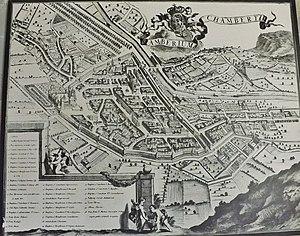
Photographie d'une ancienne carte de la ville de Chambéry en Savoie, ville encore fortifiée à cette époque.
L'histoire de la ville de Chambéry est fortement liée à l'essor de la Maison de Savoie qui en fait la capitale de leur comté en 1292 puis de leur duché en 1416. De nos jours, le bassin chambérien est l'un des plus importants des Pays de Savoie et du sillon alpin.